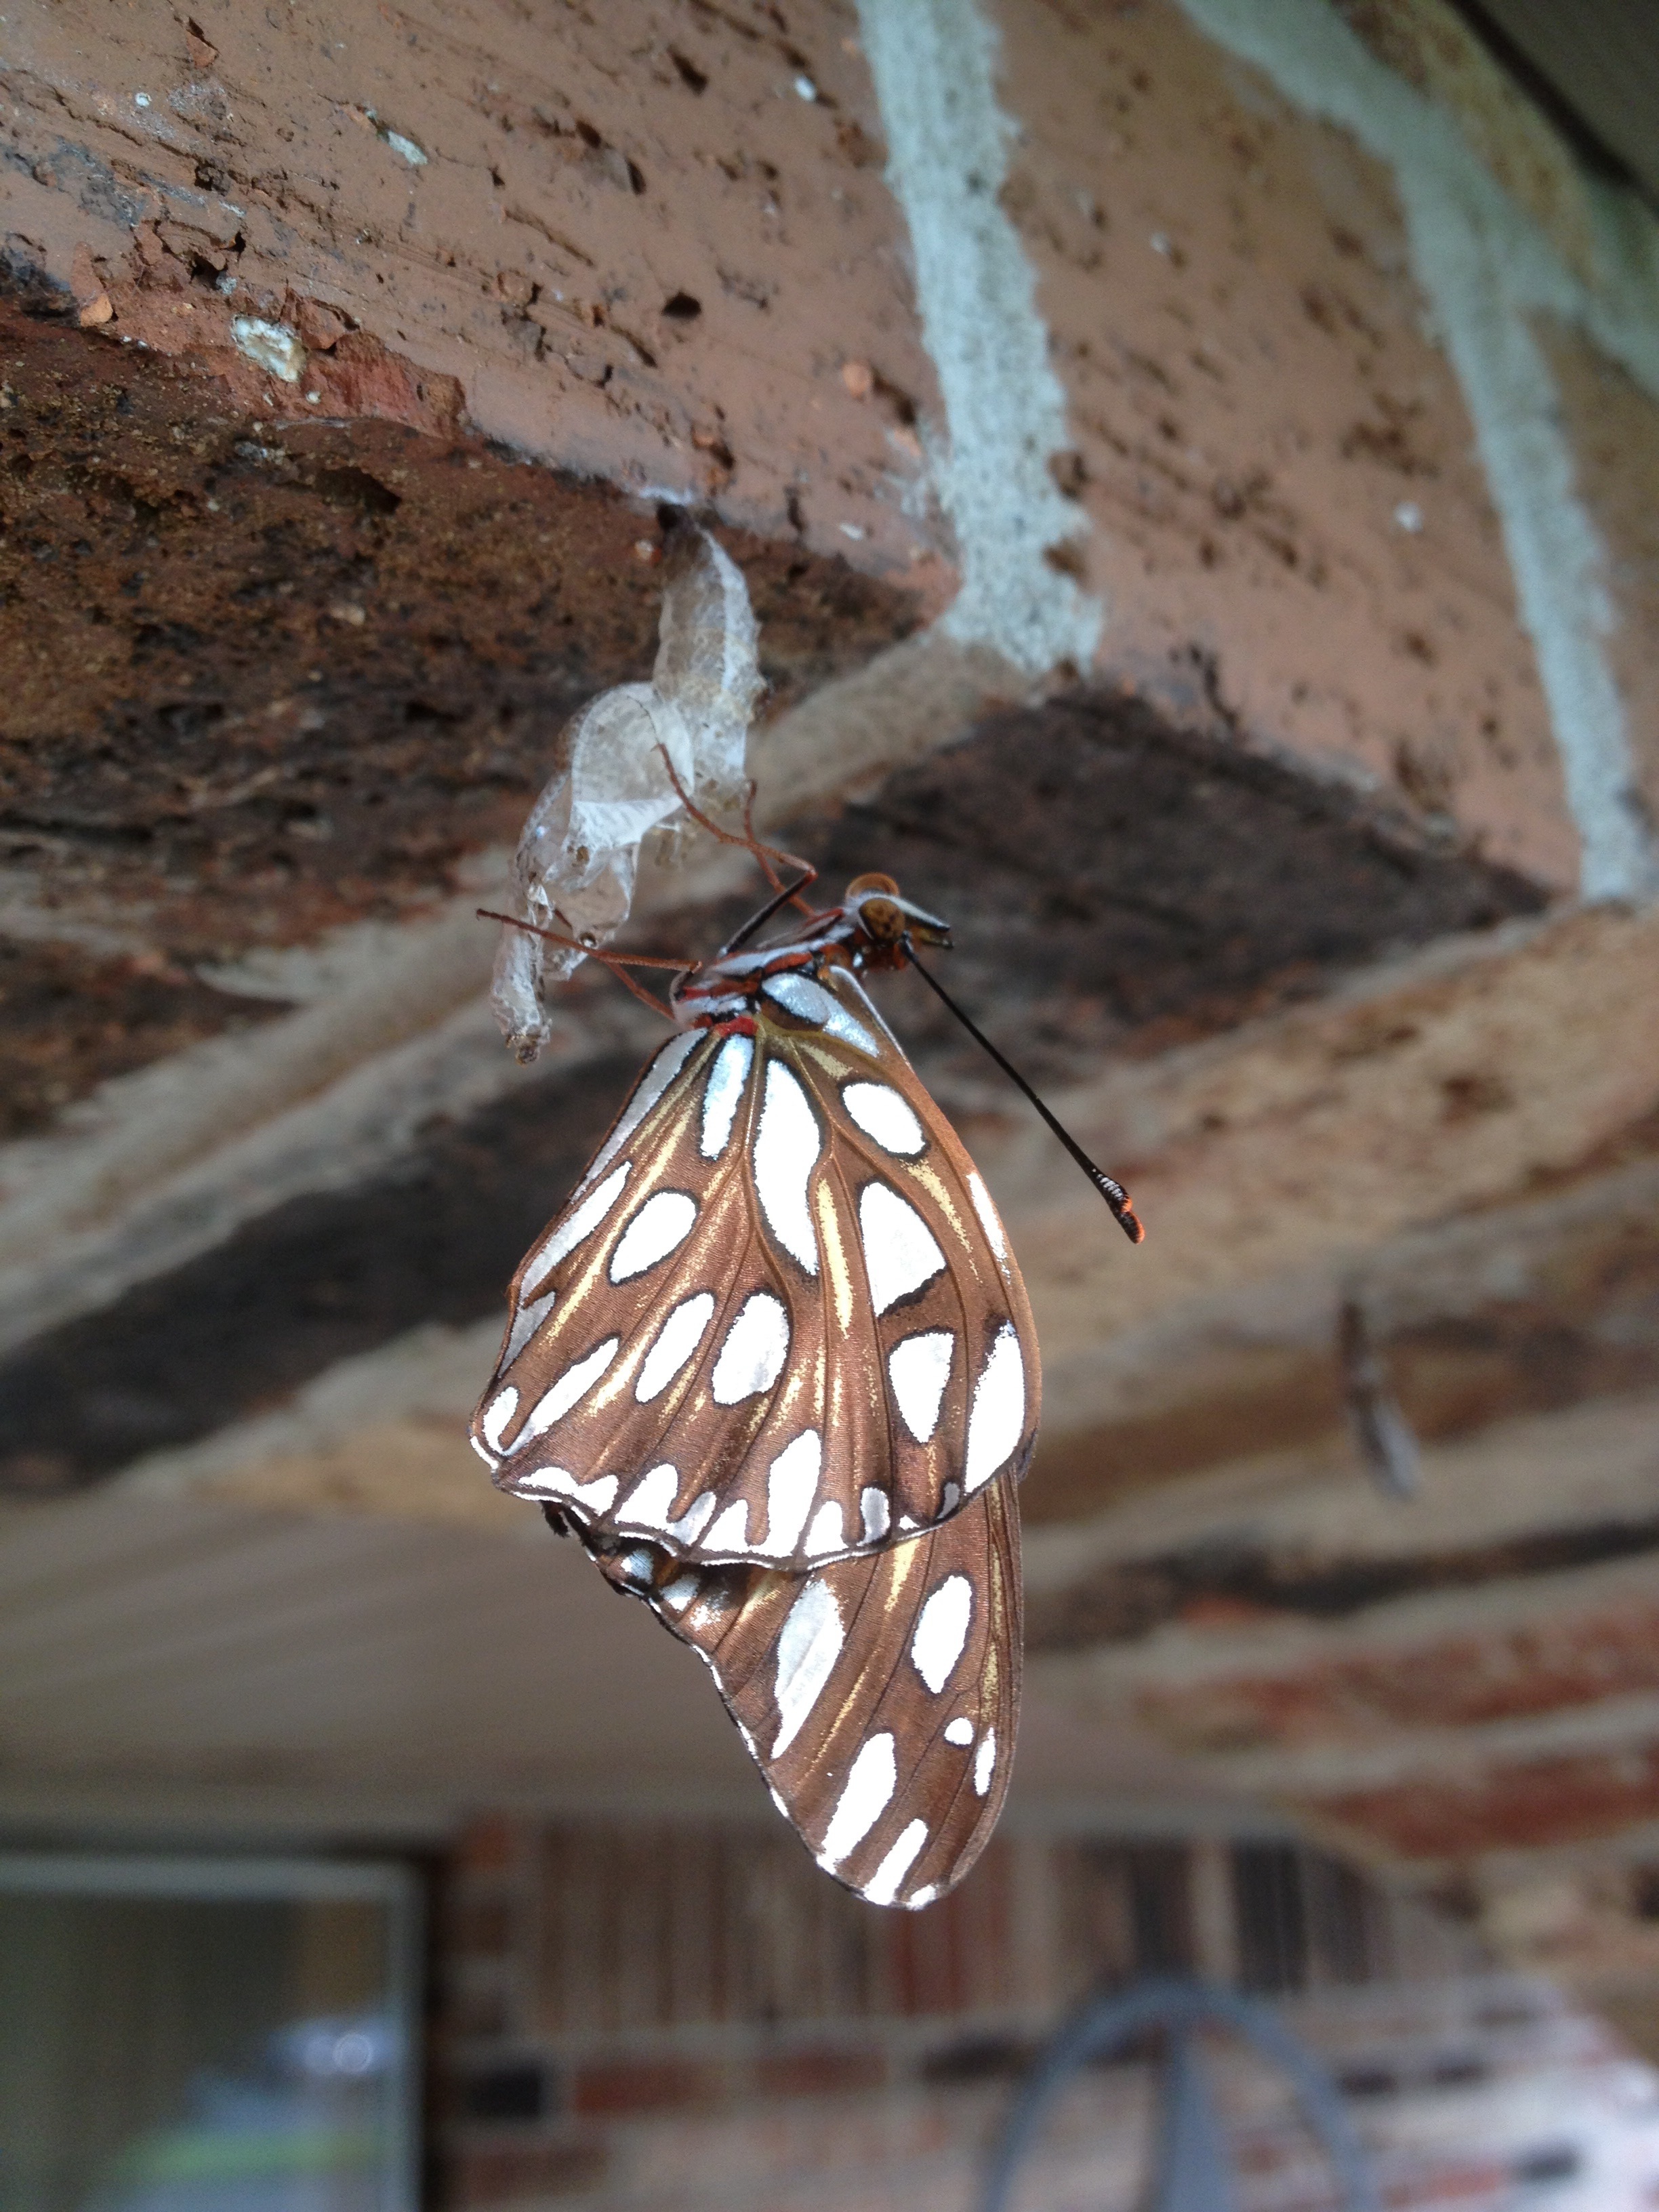
nature, wing, insect, moth, butterfly, fauna, invertebrate, transformation, chrysalis, macro photography, arthropod, pollinator, gulf fritillary, moths and butterflies, passion butterfly